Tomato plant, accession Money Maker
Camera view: vertical (180 deg); turntable rotation: 330 degrees
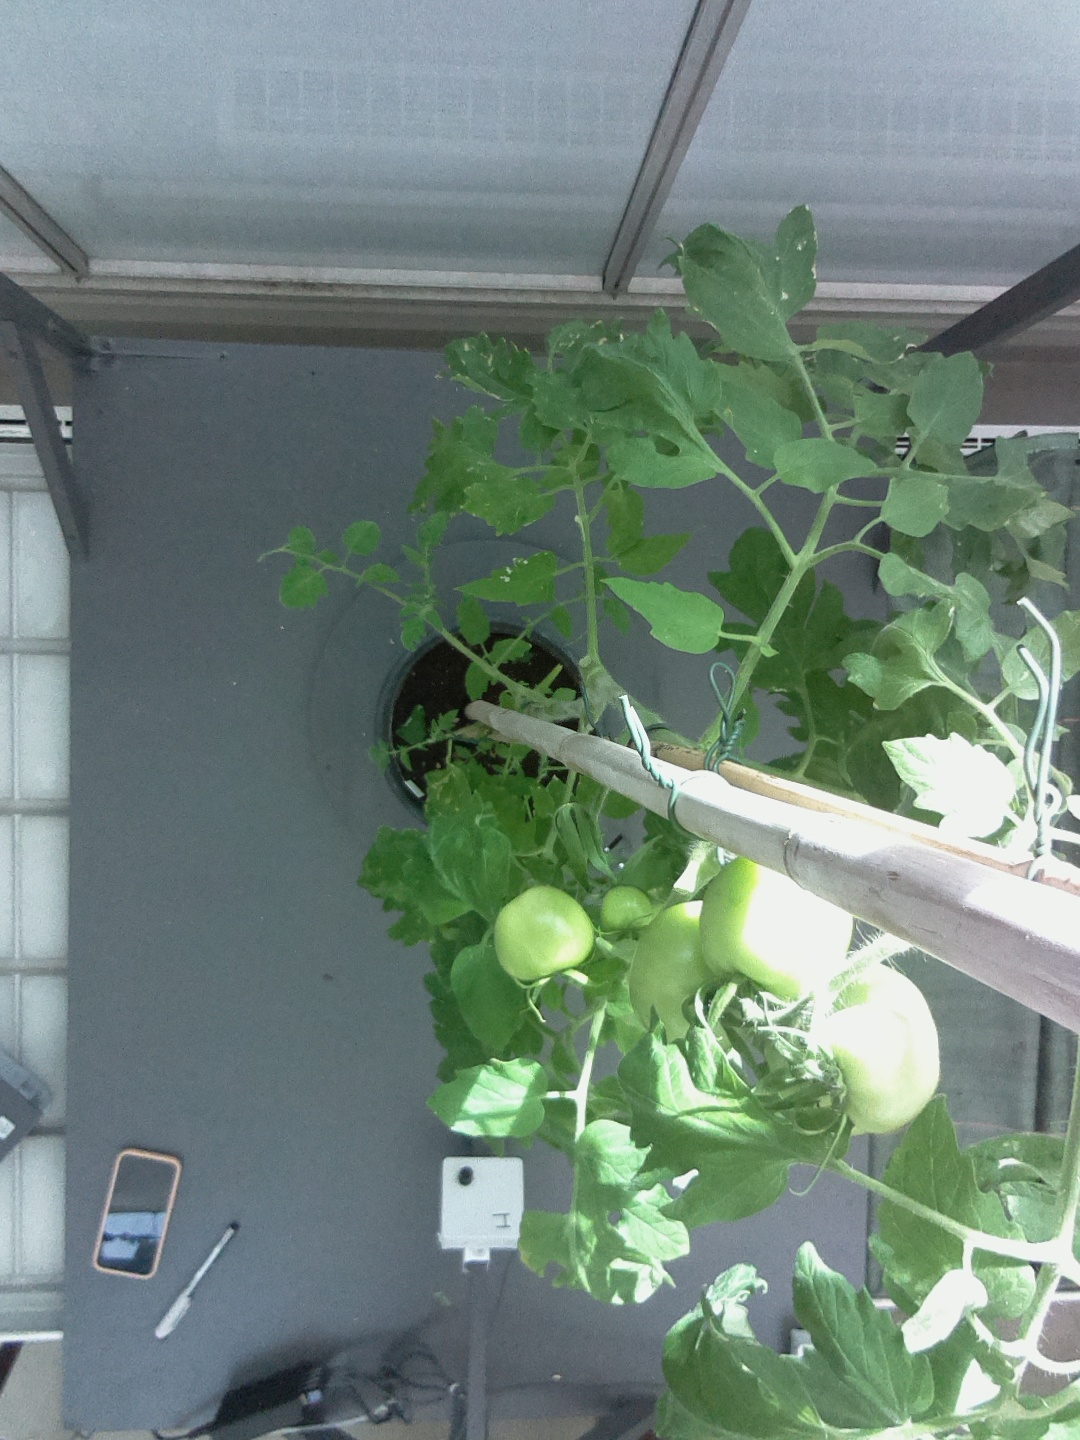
BBCH growth stage 72: 20%-30% of final fruit size